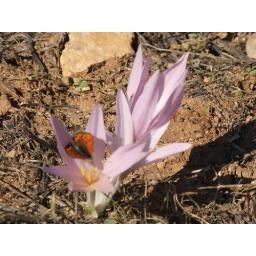
orange butterfly in pink flower